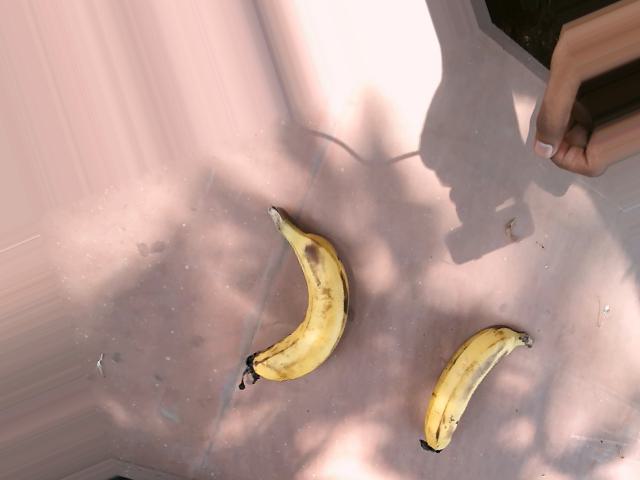
Label: Ripe_Banana